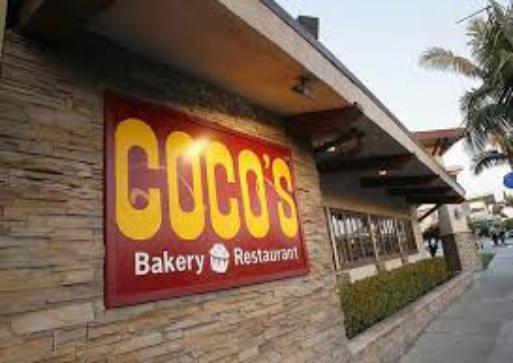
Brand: Coco's Bakery
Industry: Food